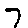
Label: 7